Patsy Kelly

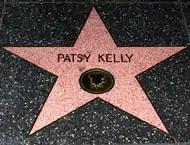
Patsy Kelly's star on the Hollywood Walk of Fame

"I'm Gonna Hang My Hat On The Tree That Grows in Brooklyn" (Shapiro/Pescal/Cherig) played by Al Goodman and His Orchestra.